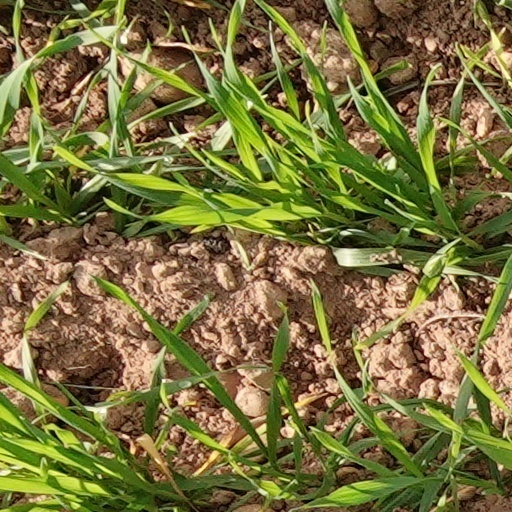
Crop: wheat